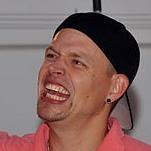
Age: 30